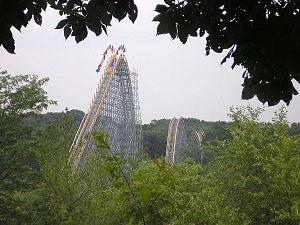
The Voyage est un parcours de montagnes russes hybrides avec une structure en acier et une piste en bois. L'attraction a ouvert le 6 mai 2006 à Holiday World, à Santa Claus, dans l'Indiana, aux États-Unis.
Bioscope ouvert au public le 1ᵉʳ juin.
Holiday World & Splashin' Safari est un complexe de loisirs situé à Santa Claus, dans l’Indiana, composé du parc d'attractions Holiday World et du parc aquatique Splashin' Safari. Le prix d’entrée inclut l’accès aux deux parcs.